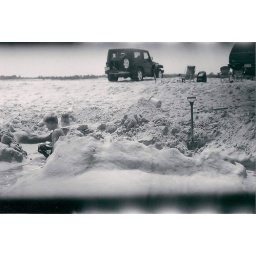
a castle in the sand